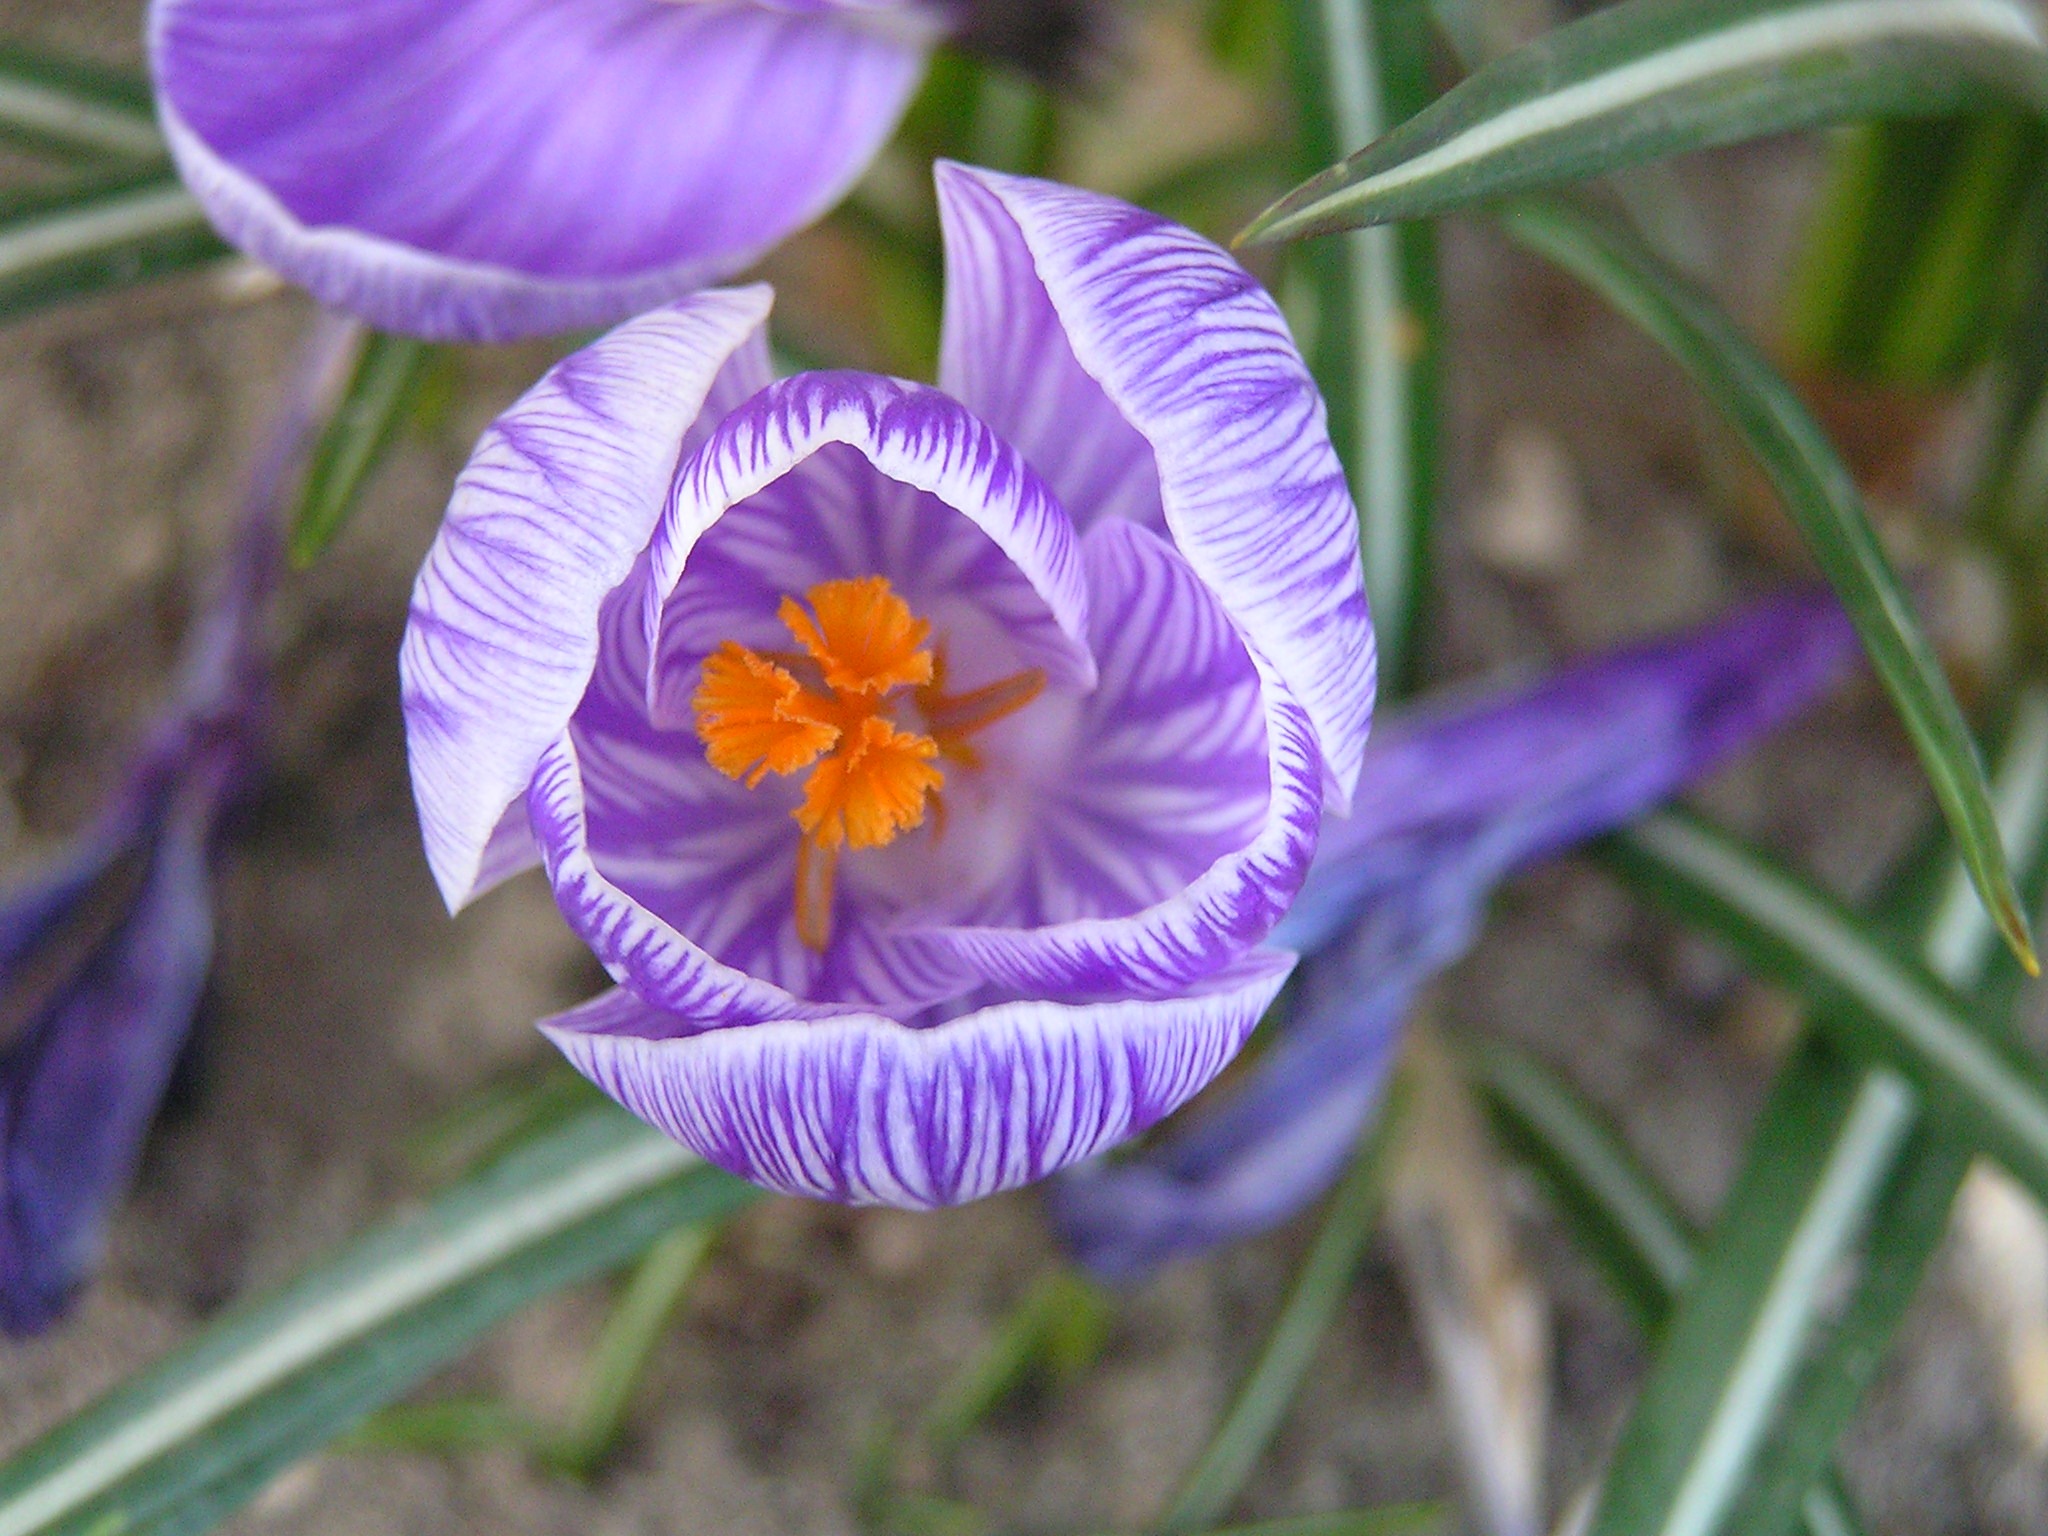
nature, plant, flower, bloom, daisy, spring, macro, botany, garden, flora, wildflower, flowers, iris, eye, violet, stamen, crocus, blooms, macro photography, flowering plant, little flowers, vegetable tanned, plant stem, land plant, iris family